5th New York Cavalry Regiment

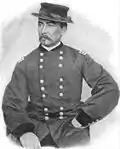
American civil war general

On August 12, Wilson's division (including the 5th New York Cavalry) was ordered to report to Sheridan in the Shenandoah Valley. They proceeded on the next day through Leesburg and Snicker's Gap and reached Sheridan's Army of the Shenandoah near Opequon Creek about from Winchester. They had travelled about in 22 hours. Although the regiment was in the Battle of Summit Point on August 21, it did not have multiple casualties until it had 5 killed and 14 wounded (including officers) in "furious fighting" at Kearneysville Station on August 25. Skirmishing for the next few weeks was at Berryville and Opequon Creek.